Sever Hall

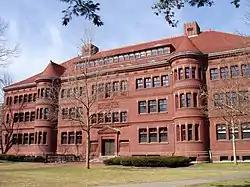
Sever Hall, east facade.

Sever Hall is an academic building at Harvard University designed by the American architect H. H. Richardson and built in the late 1870s. It is located in Harvard Yard in Cambridge, Massachusetts. It was designated a National Historic Landmark in 1970, recognized as one of Richardson's mature masterpieces.